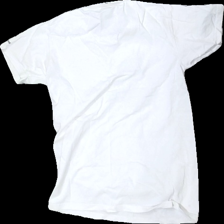
View: back
Type: T-shirt
Category: Unisex
Brand: Not in the list
Brand text on label: Fruits of the loom
Colors: White, Black
Material: 100% Cotton
Pattern: Other
Cut: Regular, C-collar
Size: S
Season: All
Damage: stains
Damage location: top left
Damage 2: stains
Damage 2 location: bottom left
Damage 3: stained
Damage 3 location: top center
Price range: <50
Recommended usage: Export
Description: white t-shirt with print